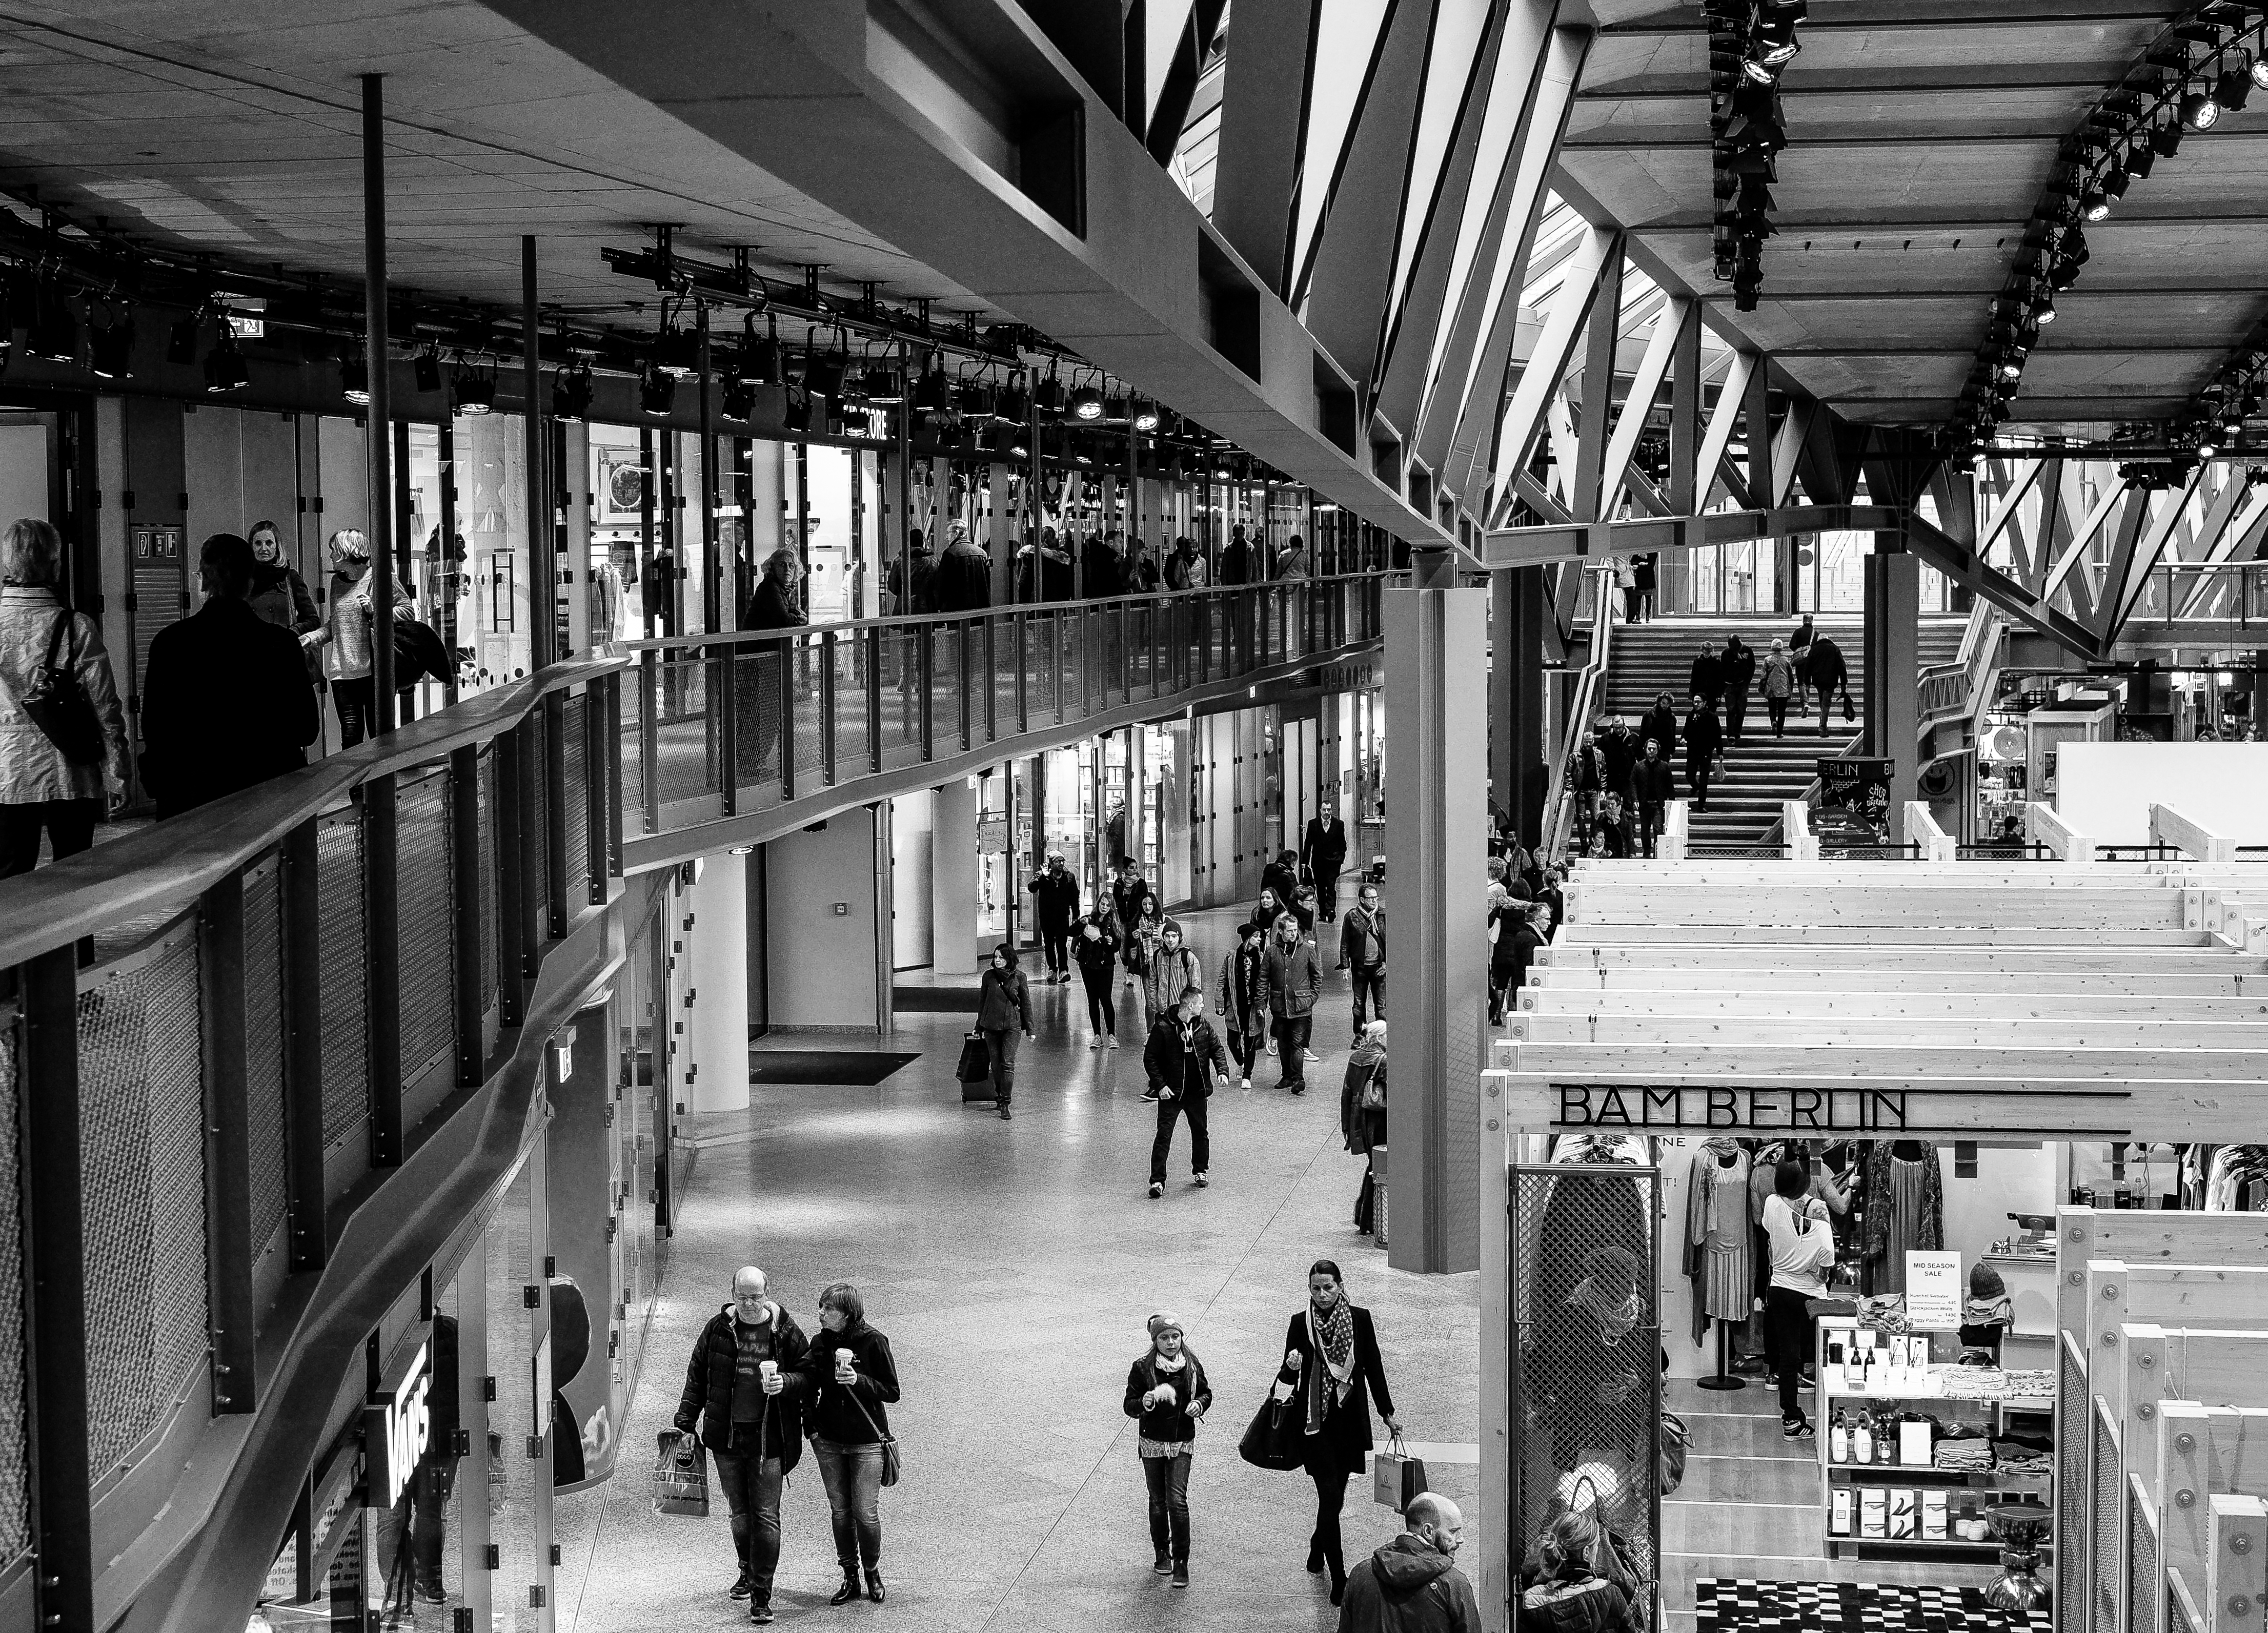
black and white, road, white, street, photography, city, urban, crowd, transport, store, train station, shopping, black, monochrome, public transport, infrastructure, stadt, photograph, snapshot, concept, konzept, schwarzweiss, mall, einkaufen, konsum, monochrom, urban area, monochrome photography